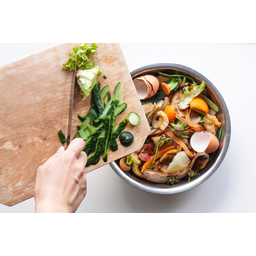
Label: generalcompost